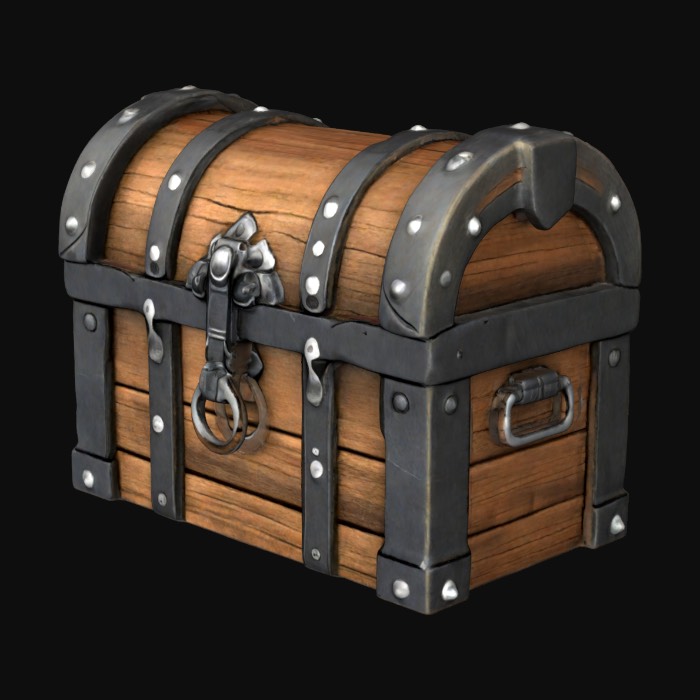
미적 점수 (1~10점): 1